Paulo Santos (Portuguese footballer)

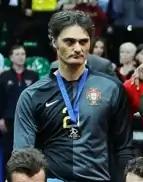

Paulo Jorge da Silva dos Santos (born 11 December 1972) is a Portuguese retired professional footballer who played as a goalkeeper.